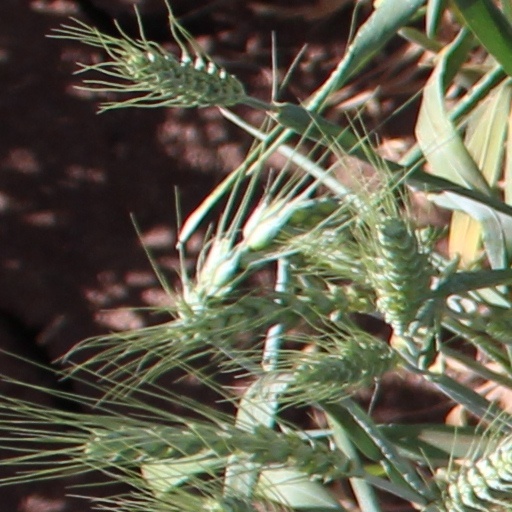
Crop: wheat